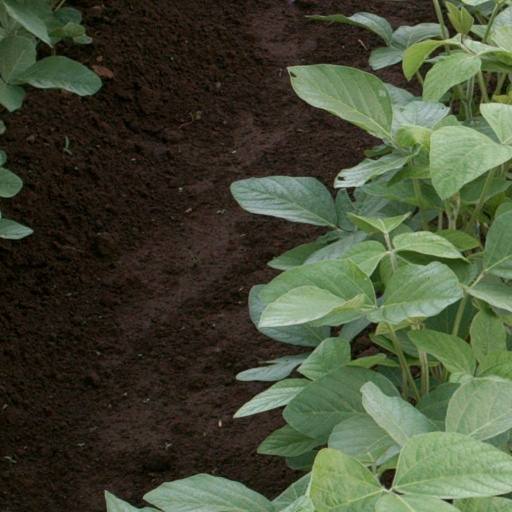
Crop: soybean